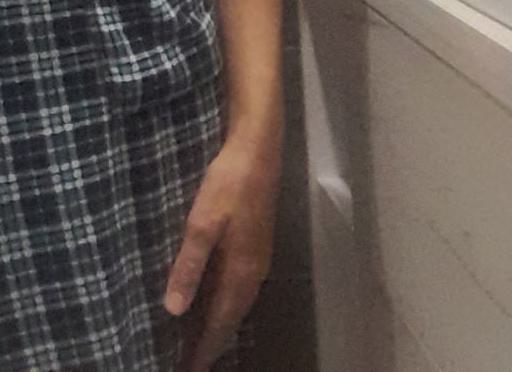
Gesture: no_gesture